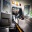
Label: ambulance